Syrian civil war

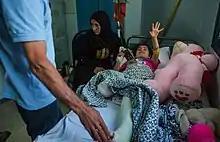
A girl from the Syrian city of Qamishli who lost her leg during the Turkish offensive into north-eastern Syria in October 2019

On 2 January 2013, the United Nations stated that 60,000 had been killed since the civil war began, with UN High Commissioner for Human Rights Navi Pillay saying "The number of casualties is much higher than we expected, and is truly shocking". Four months later, the UN's updated figure for the death toll had reached 80,000. On 13 June 2013, the UN released an updated figure of people killed since fighting began, the figure being exactly 92,901, for up to the end of April 2013. Navi Pillay, UN high commissioner for human rights, stated that: "This is most likely a minimum casualty figure". The real toll was guessed to be over 100,000. Some areas of the country have been affected disproportionately by the war; by some estimates, as many as a third of all deaths have occurred in the city of Homs.